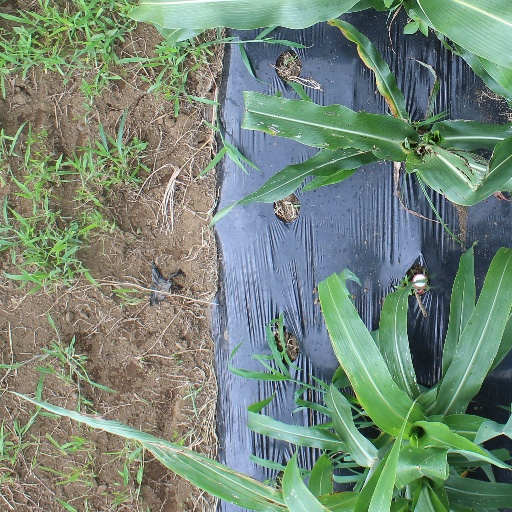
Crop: sorghum